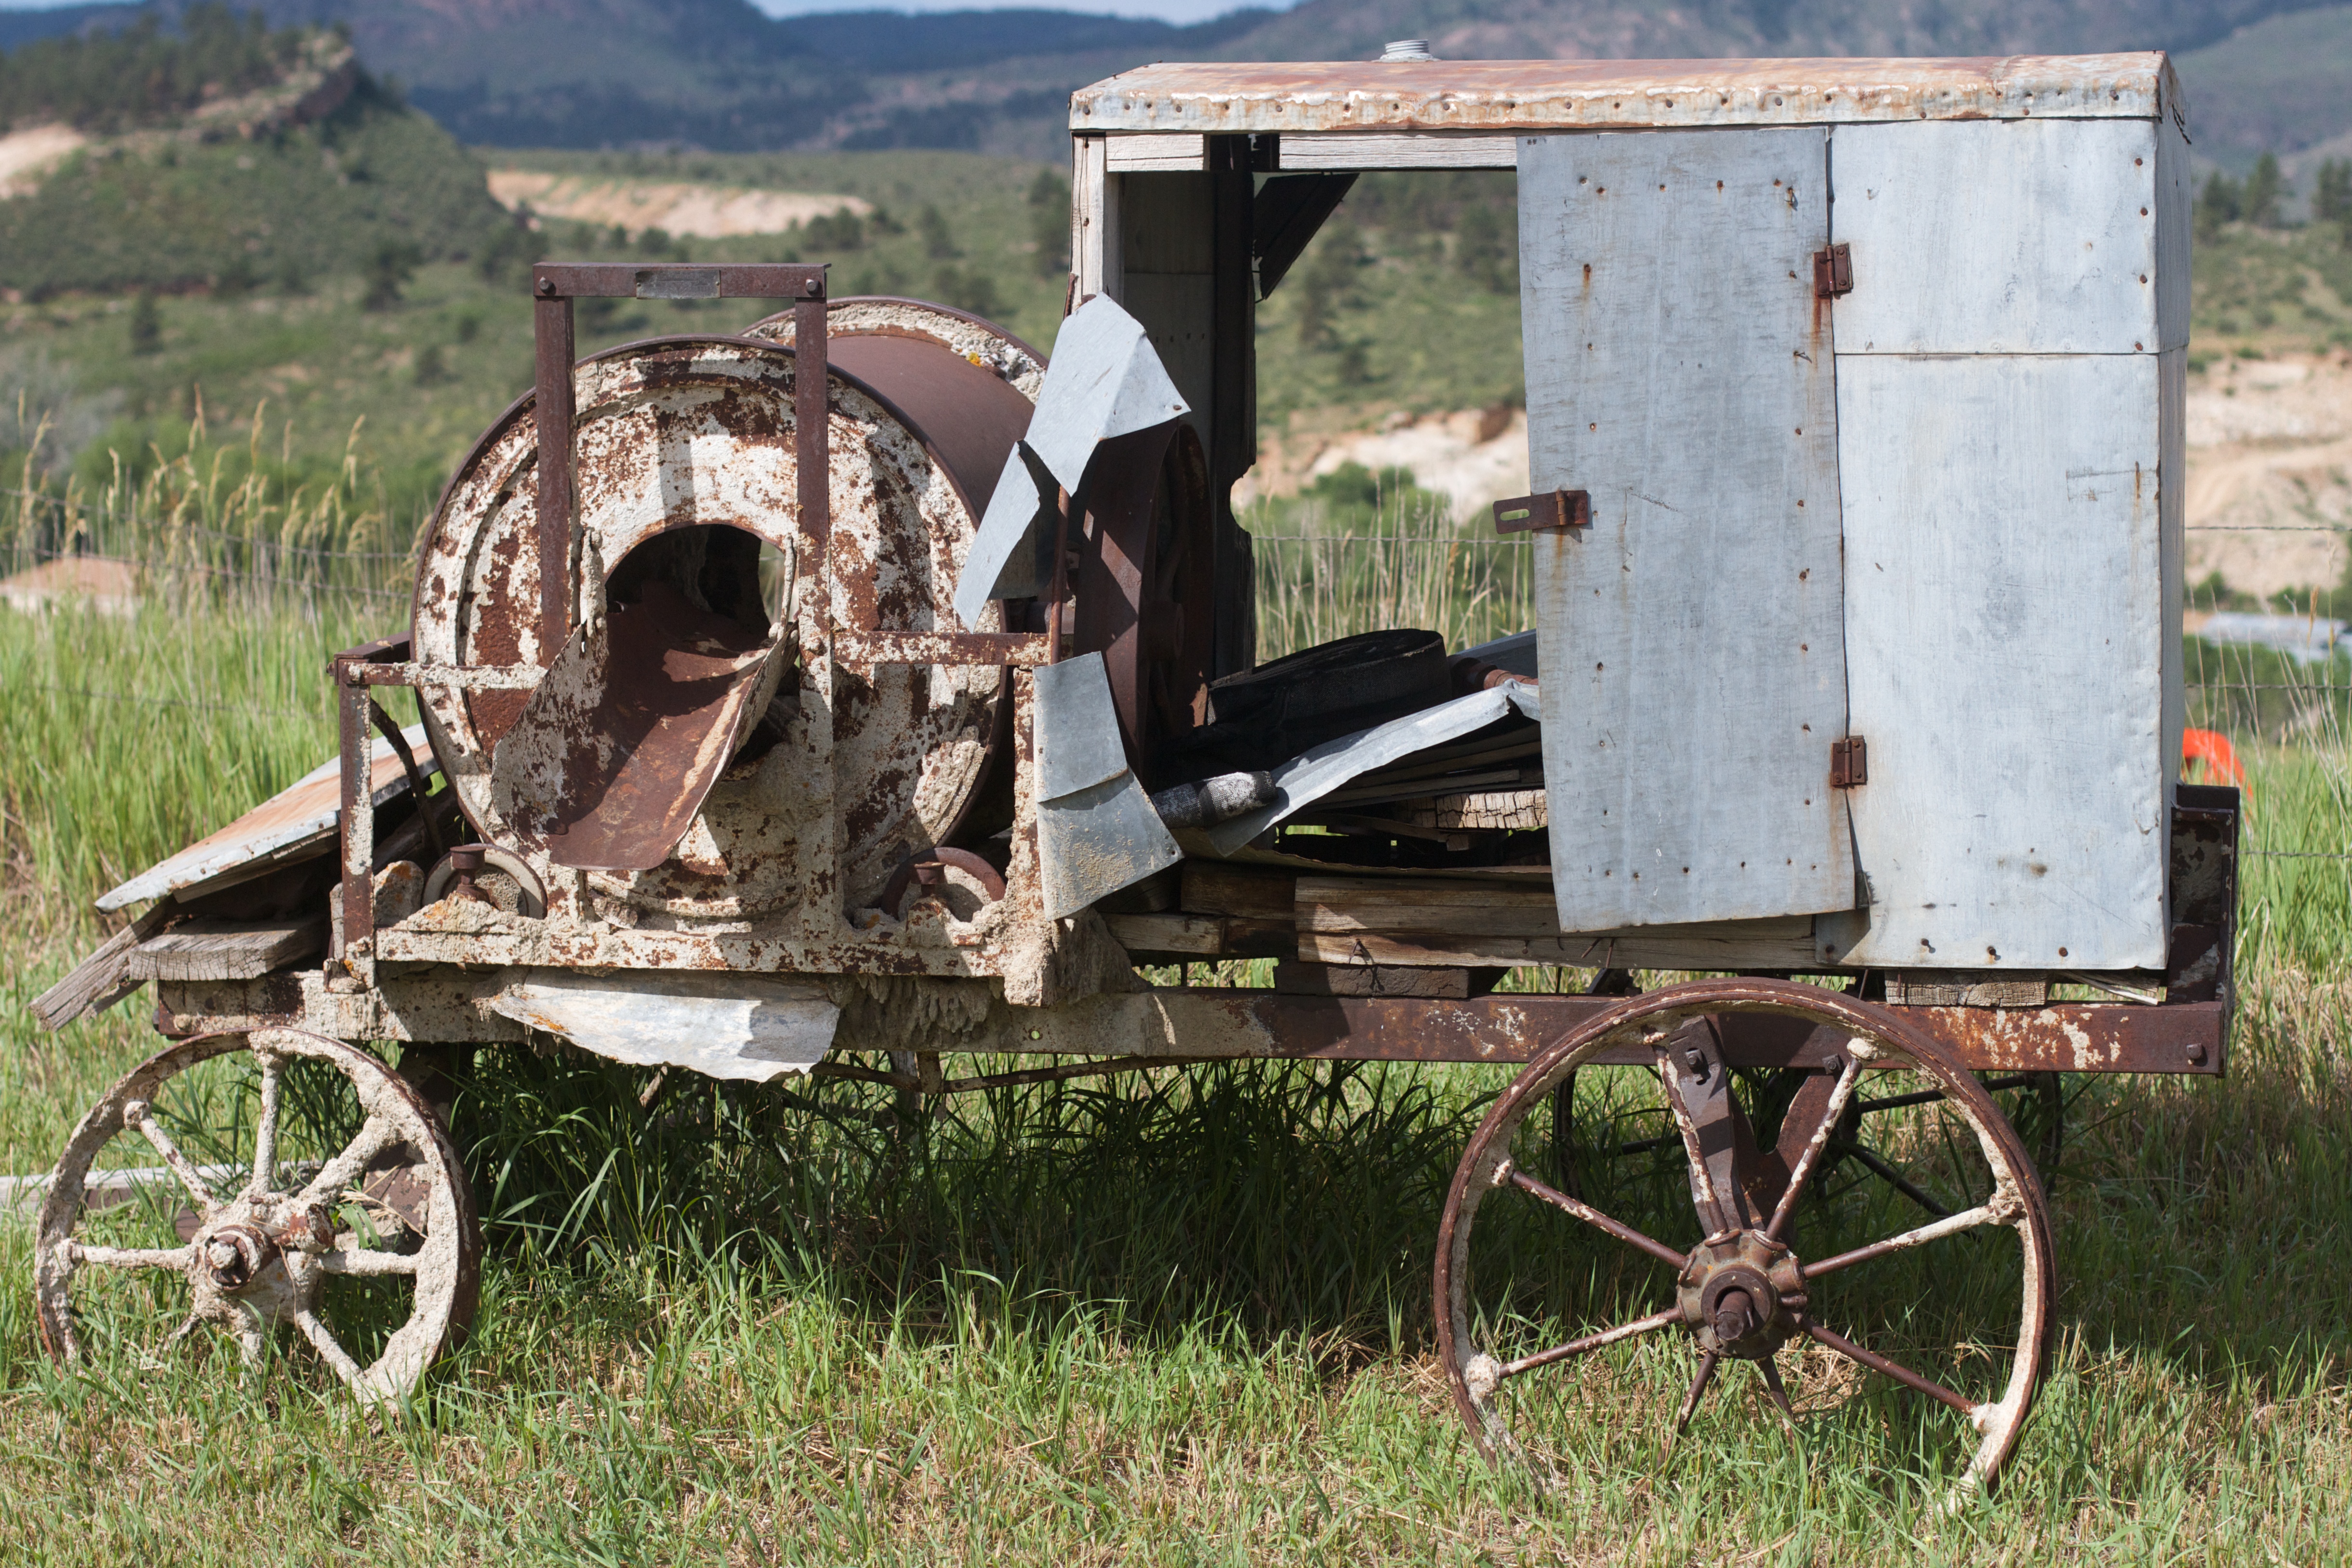
cart, transport, vehicle, carriage, land vehicle, horse and buggy